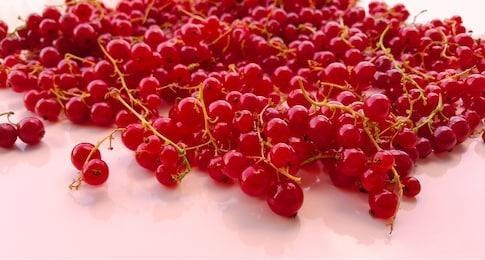
Label: redcurrant